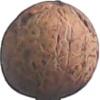
Label: walnut